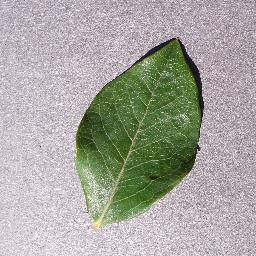
Label: Blueberry___healthy